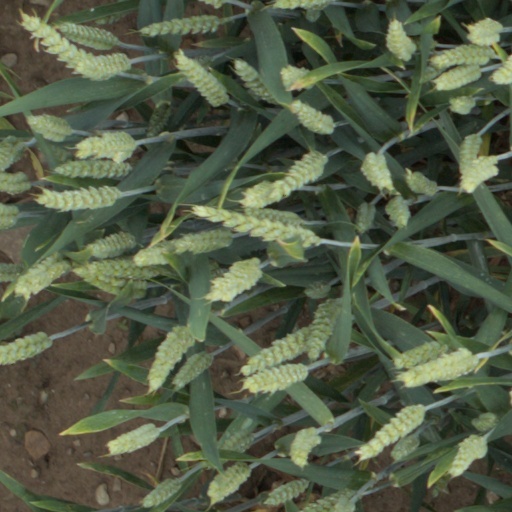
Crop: wheat